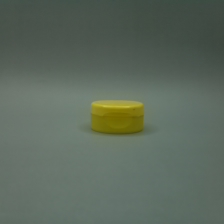
Color: yellow/gold
Cap type: flip-top cap